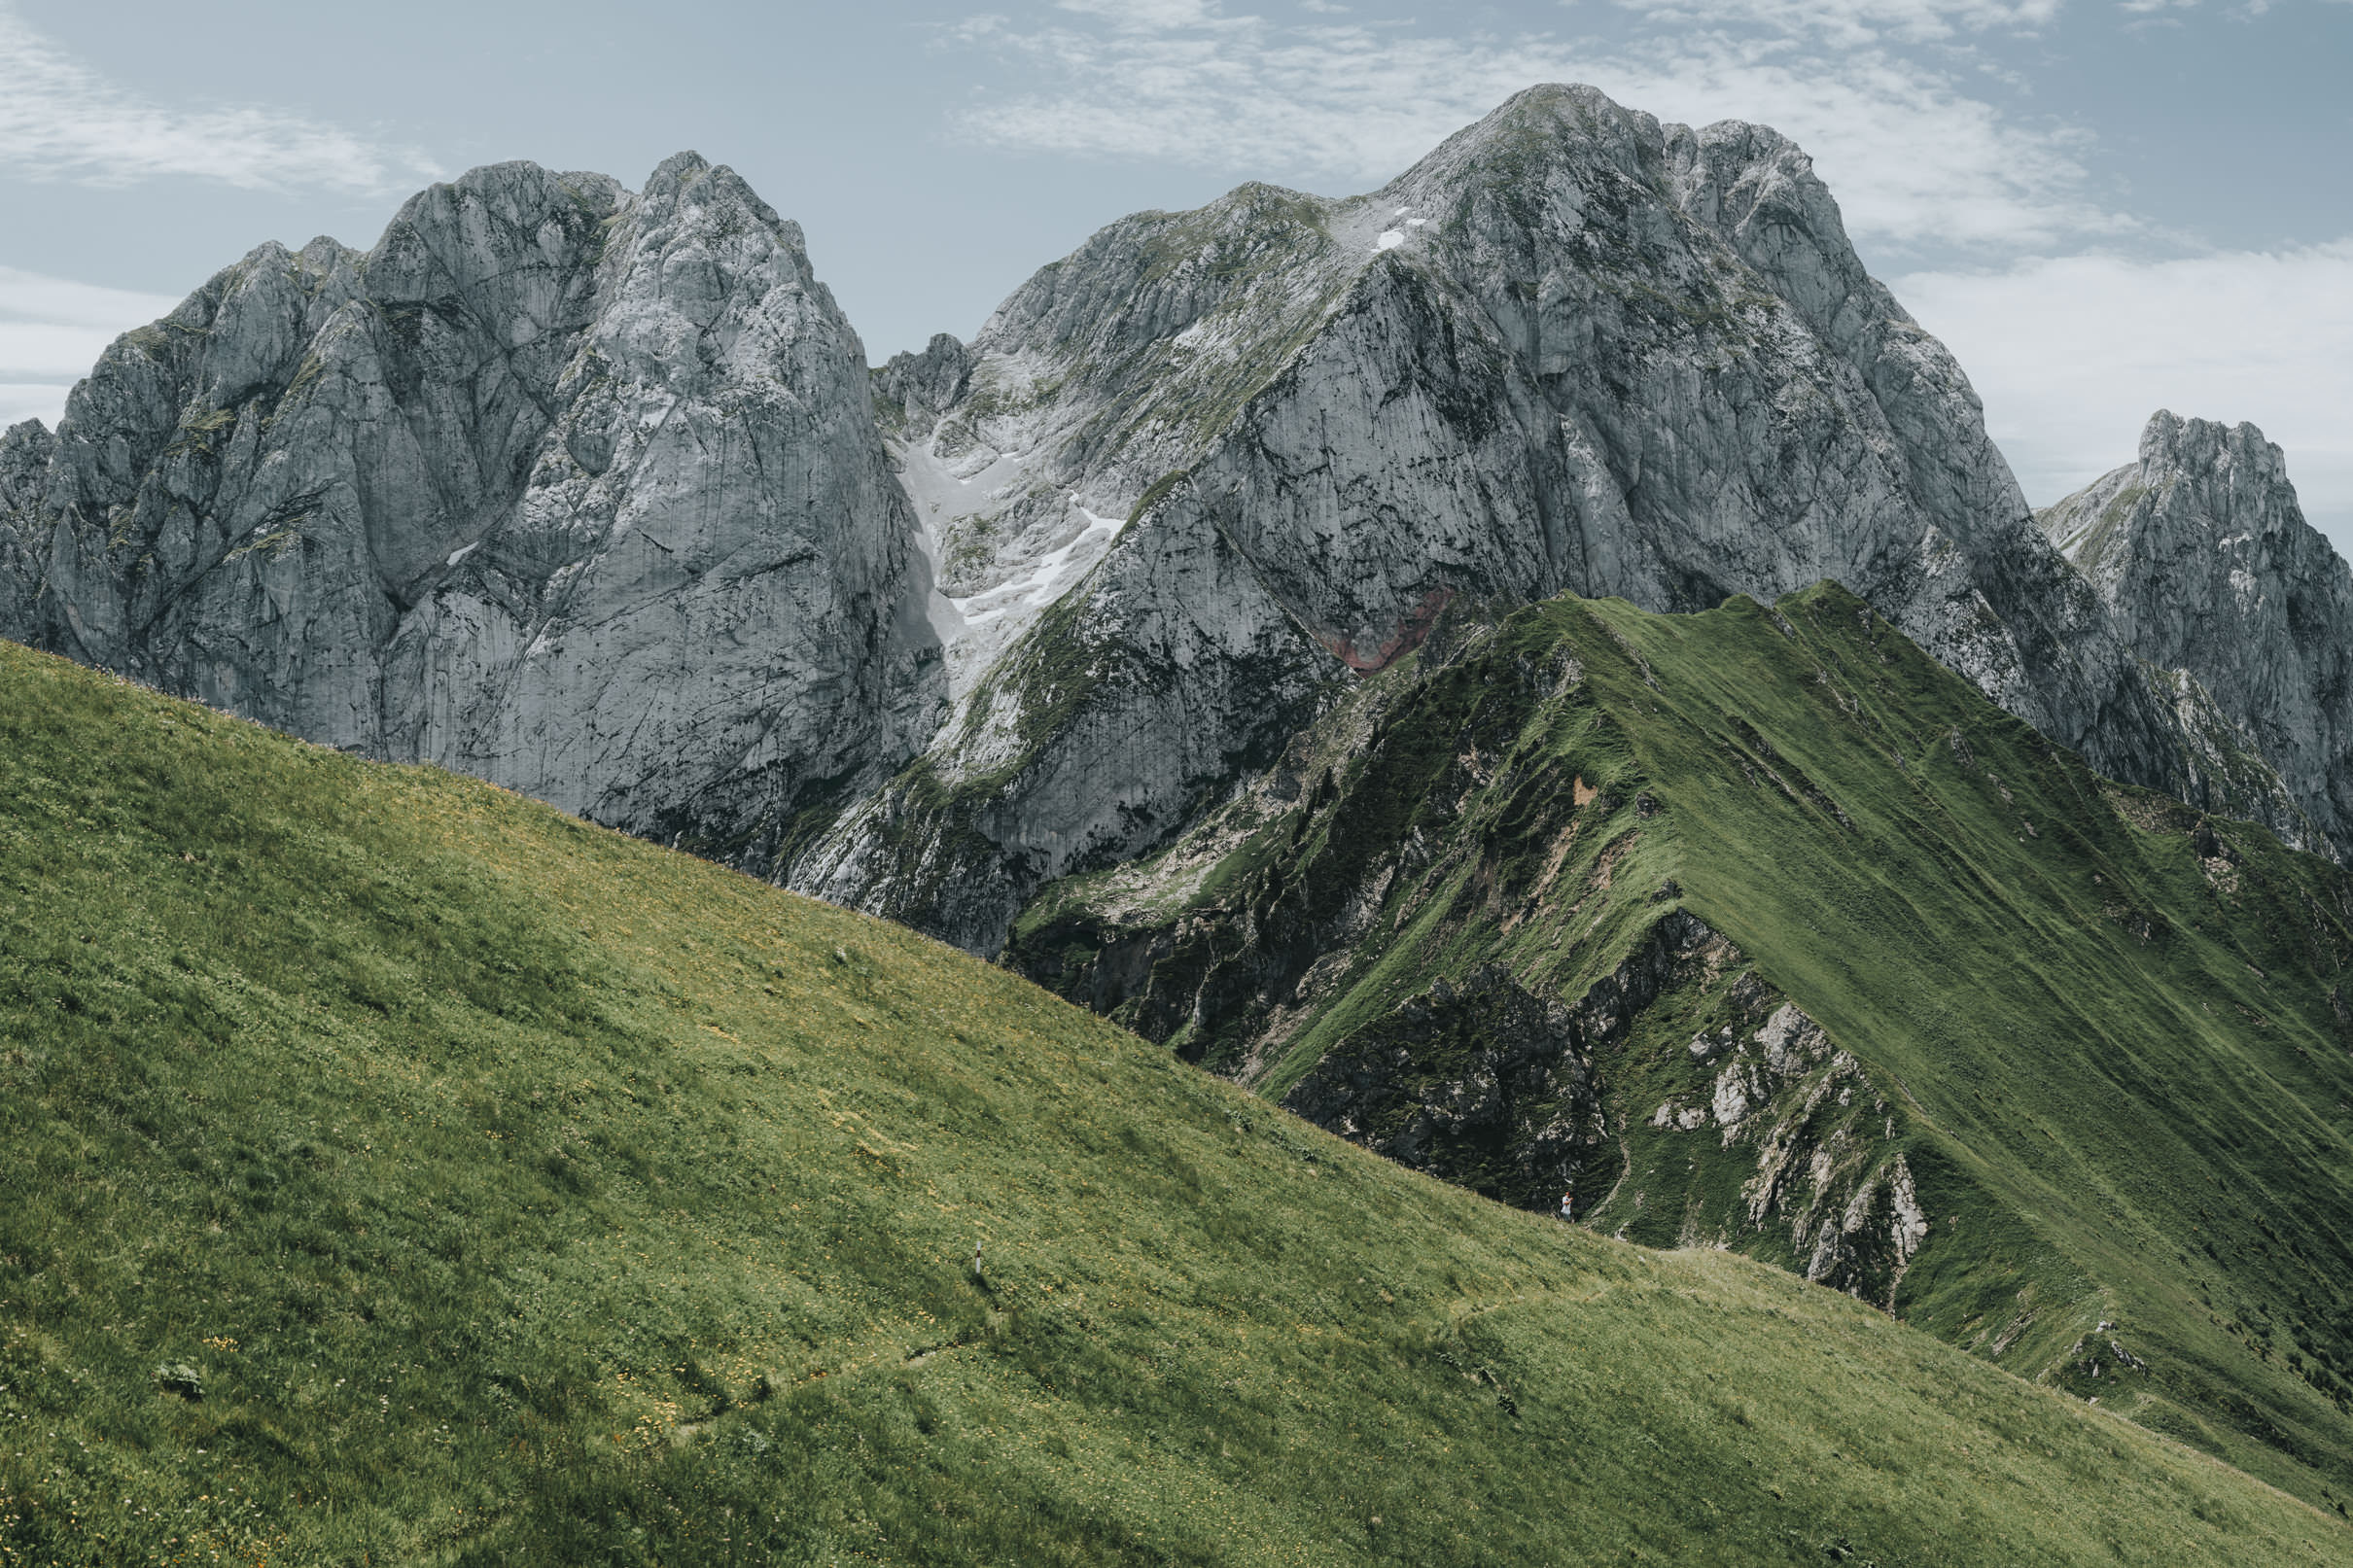
mountainous landforms, mountain, highland, mountain range, nature, ridge, natural landscape, hill, massif, wilderness, alps, valley, hill station, grassland, fell, grass, terrain, rock, summit, mount scenery, ar te, outcrop, landscape, batholith, pasture, meadow, plant, national park, slope, world, cliff, mountain pass